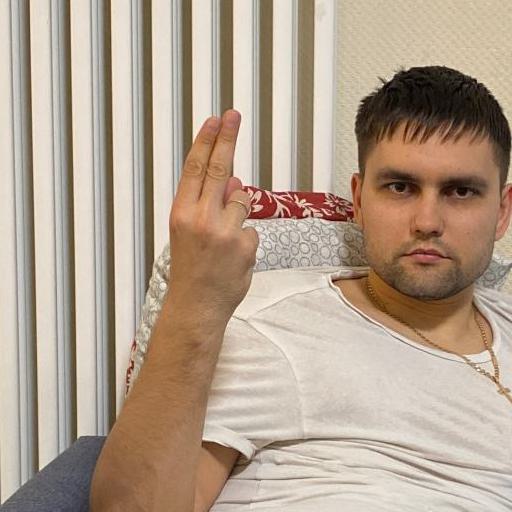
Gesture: two_up_inverted